Armada (company)

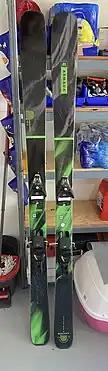
2023 Armada Declivity 92ti skis

Armada's current pro team consists of Tanner Hall, Jacob Wester, Phil Casabon, Mehdi Trari, Mike Hornbeck, Riley Leboe, Torin Yater-Wallace, Kim Boberg, Henrik Harlaut and Sammy Carlson